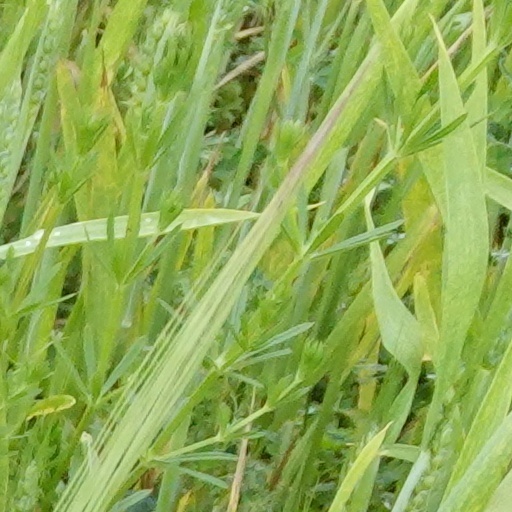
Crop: wheat